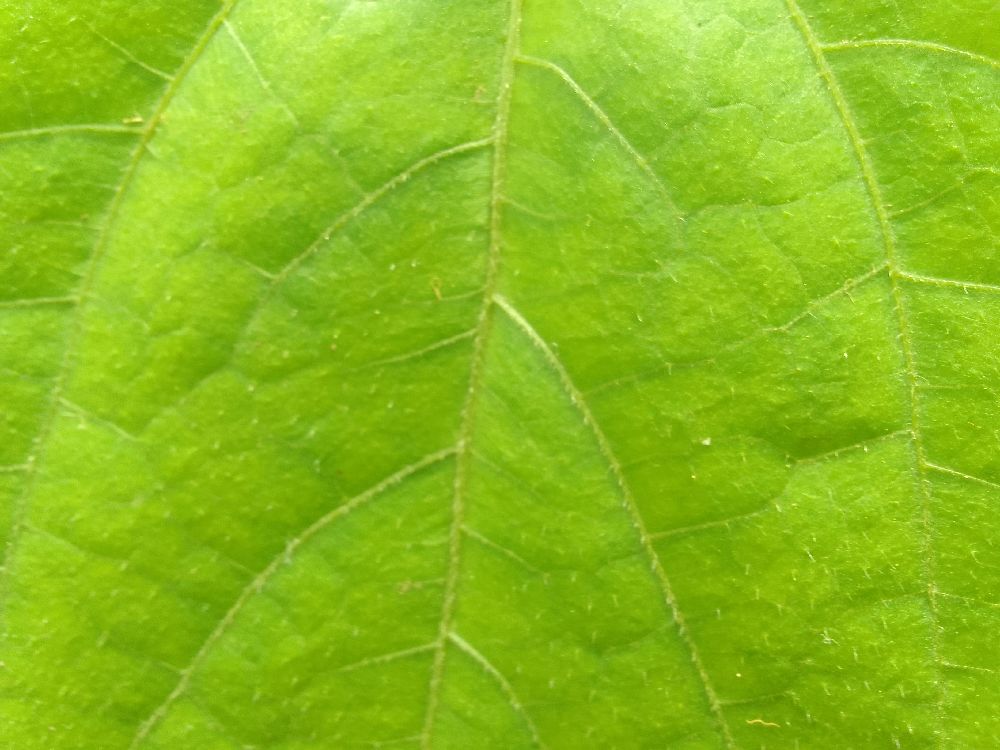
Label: healthy